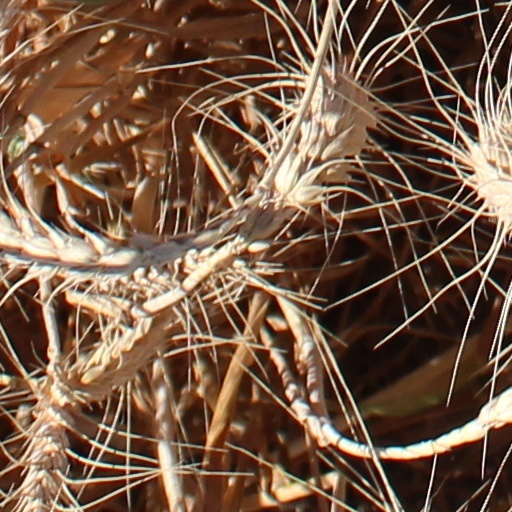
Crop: wheat